Features new to Windows 7

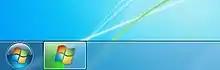
A testing program using Task progress

Progress bar in taskbar's tasks allows users to know the progress of a task without switching to the pending window. Task progress is used in Windows Explorer, Internet Explorer and third-party software.